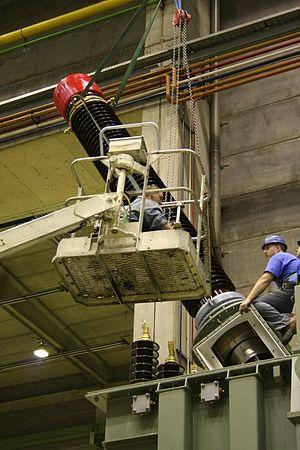
Un transformateur de puissance est un composant électrique haute-tension essentiel dans l'exploitation des réseaux électriques. Sa définition selon la commission électrotechnique internationale est la suivante : « Appareil statique à deux enroulements ou plus qui, par induction électromagnétique, transforme un système de tension et courant alternatif en un autre système de tension et courant de valeurs généralement différentes, à la même fréquence, dans le but de transmettre de la puissance électrique ». Sa principale utilité est de réduire les pertes dans les réseaux électriques. Il peut être monophasé ou triphasé et recevoir divers couplages : étoile, triangle et zigzag.